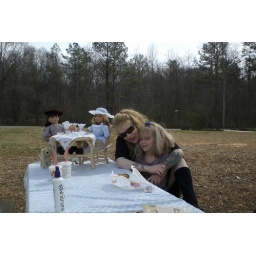
Rose and April @yellow river near the house